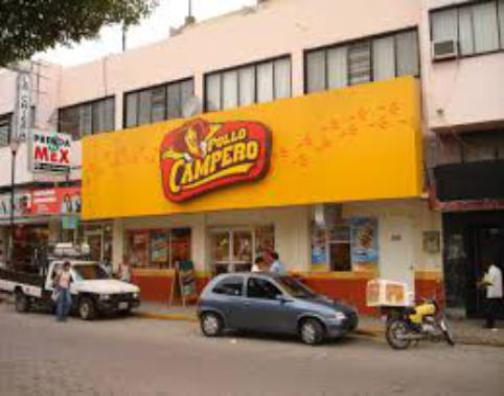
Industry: Food